Parker Meadows

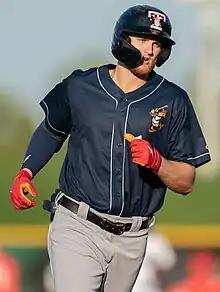
Meadows with the Toledo Mud Hens in 2023

Parker Meadows (born November 2, 1999) is an American professional baseball outfielder for the Detroit Tigers of Major League Baseball (MLB). He made his MLB debut in 2023.